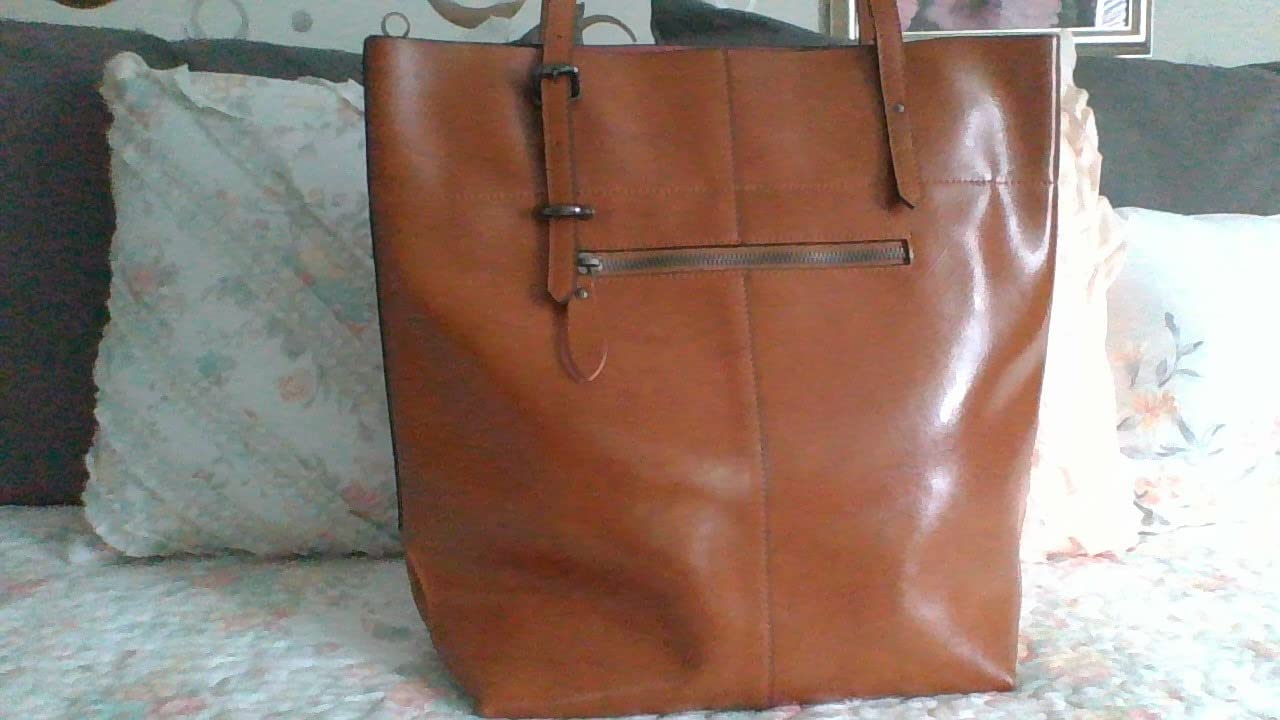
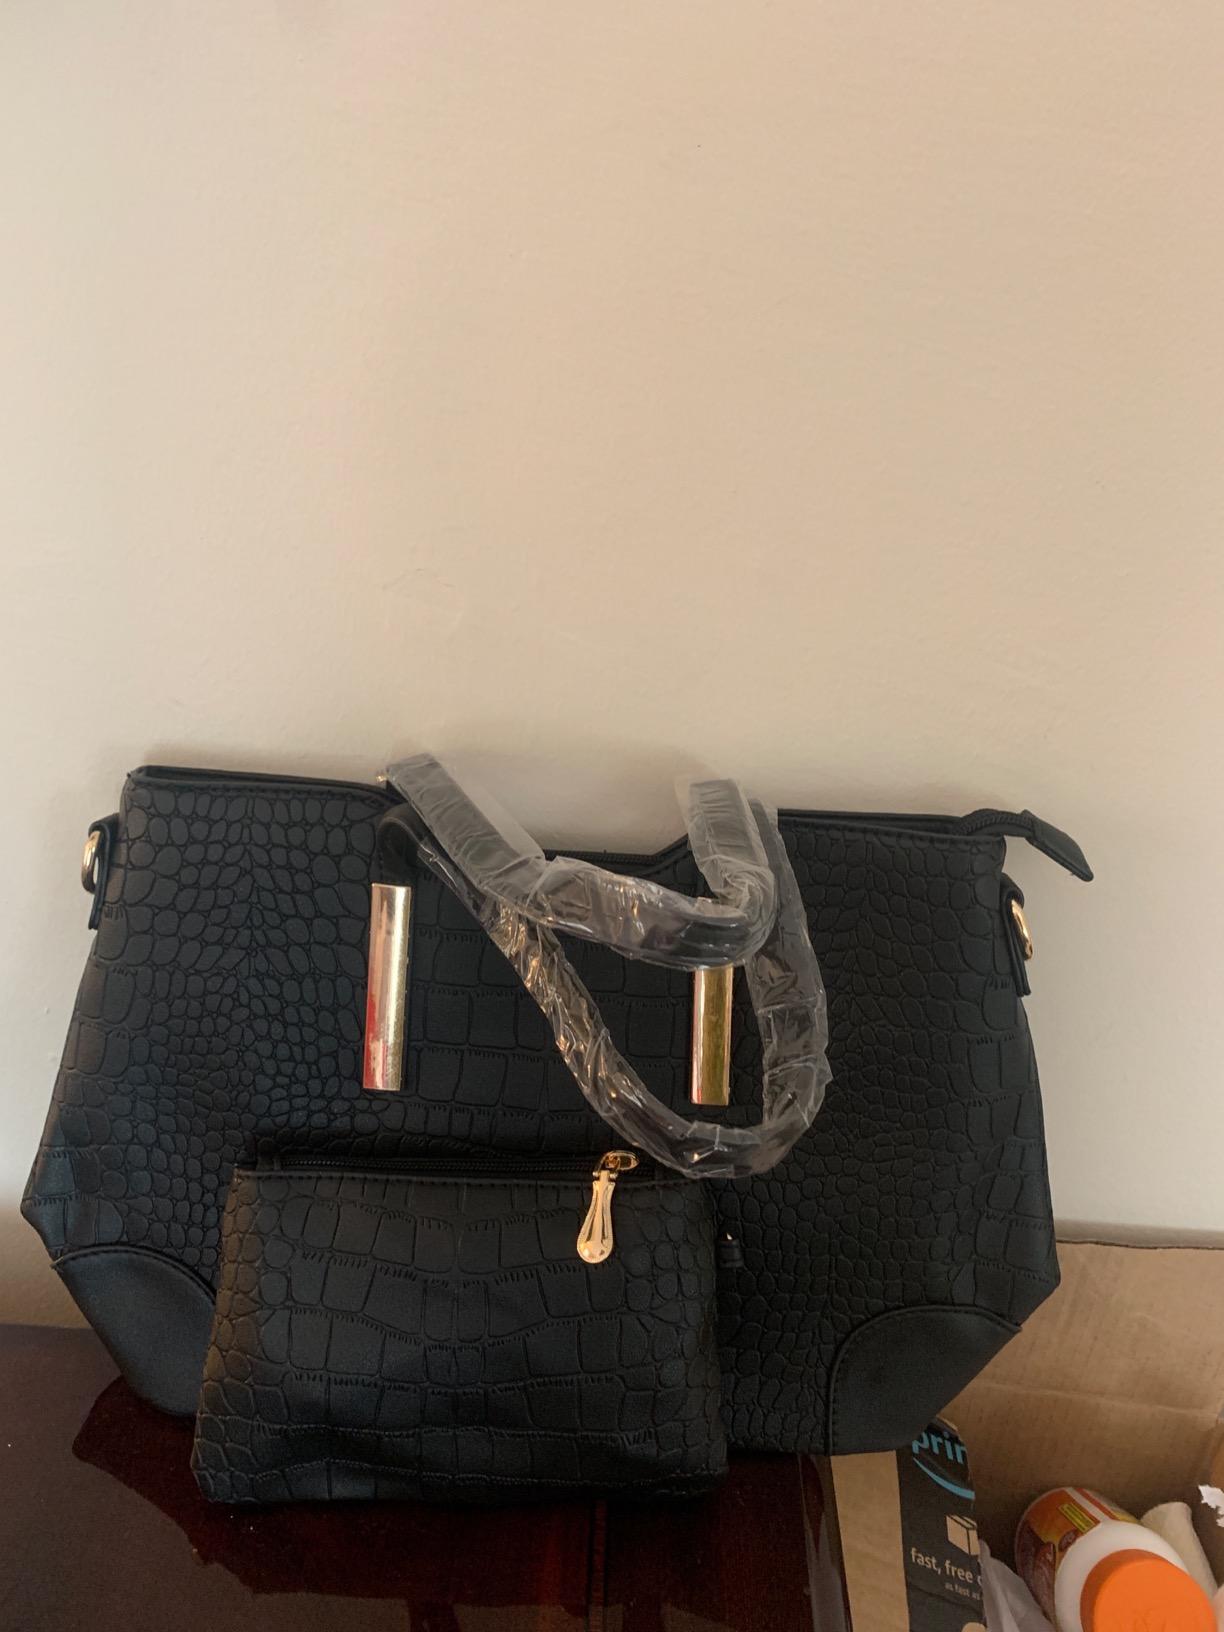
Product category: accessories_handbag
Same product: no